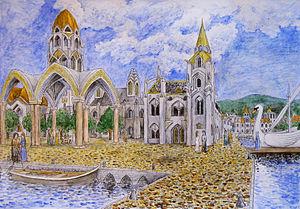
Cet article détaille plusieurs lieux situés en Beleriand, une région fictive imaginée par J. R. R. Tolkien qui sert de théâtre à une partie des événements décrits dans Le Silmarillion.
Dans l'œuvre de J. R. R. Tolkien, le Falas est une région de Beleriand qui était habitée par les Falathrim et dirigée par Círdan. Les Falathrim furent les premiers elfes à construire des navires hors de Valinor. Les principaux ports, Brithombar et Eglarest, résistèrent longtemps mais furent détruits par Morgoth. Les Falathrim s'enfuirent vers l'île de Balar.